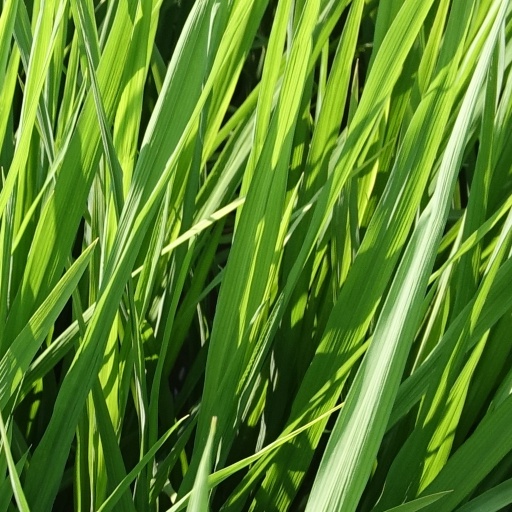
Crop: rice